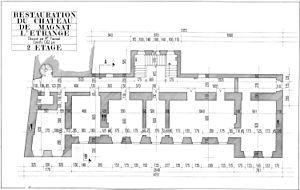
Le Château de Magnat est situé à Magnat-l'Étrange dans le département de la Creuse et la région Nouvelle-Aquitaine. Depuis 2012 sa restauration s'organise sous la forme d'un chantier de bénévoles.